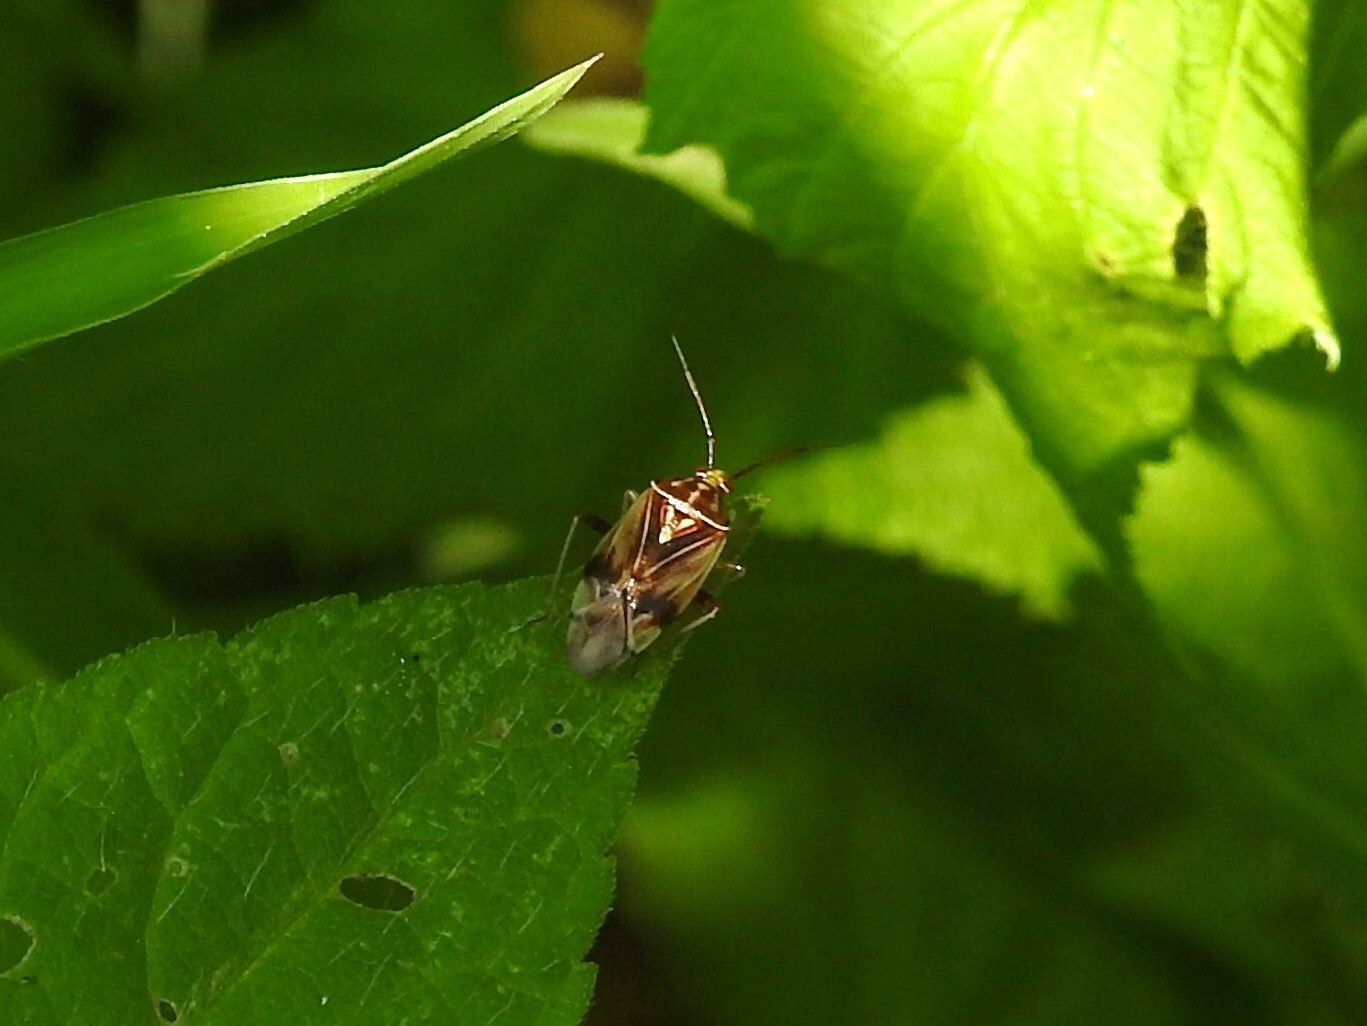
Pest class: lygus_bug